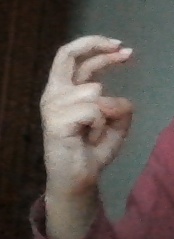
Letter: zay